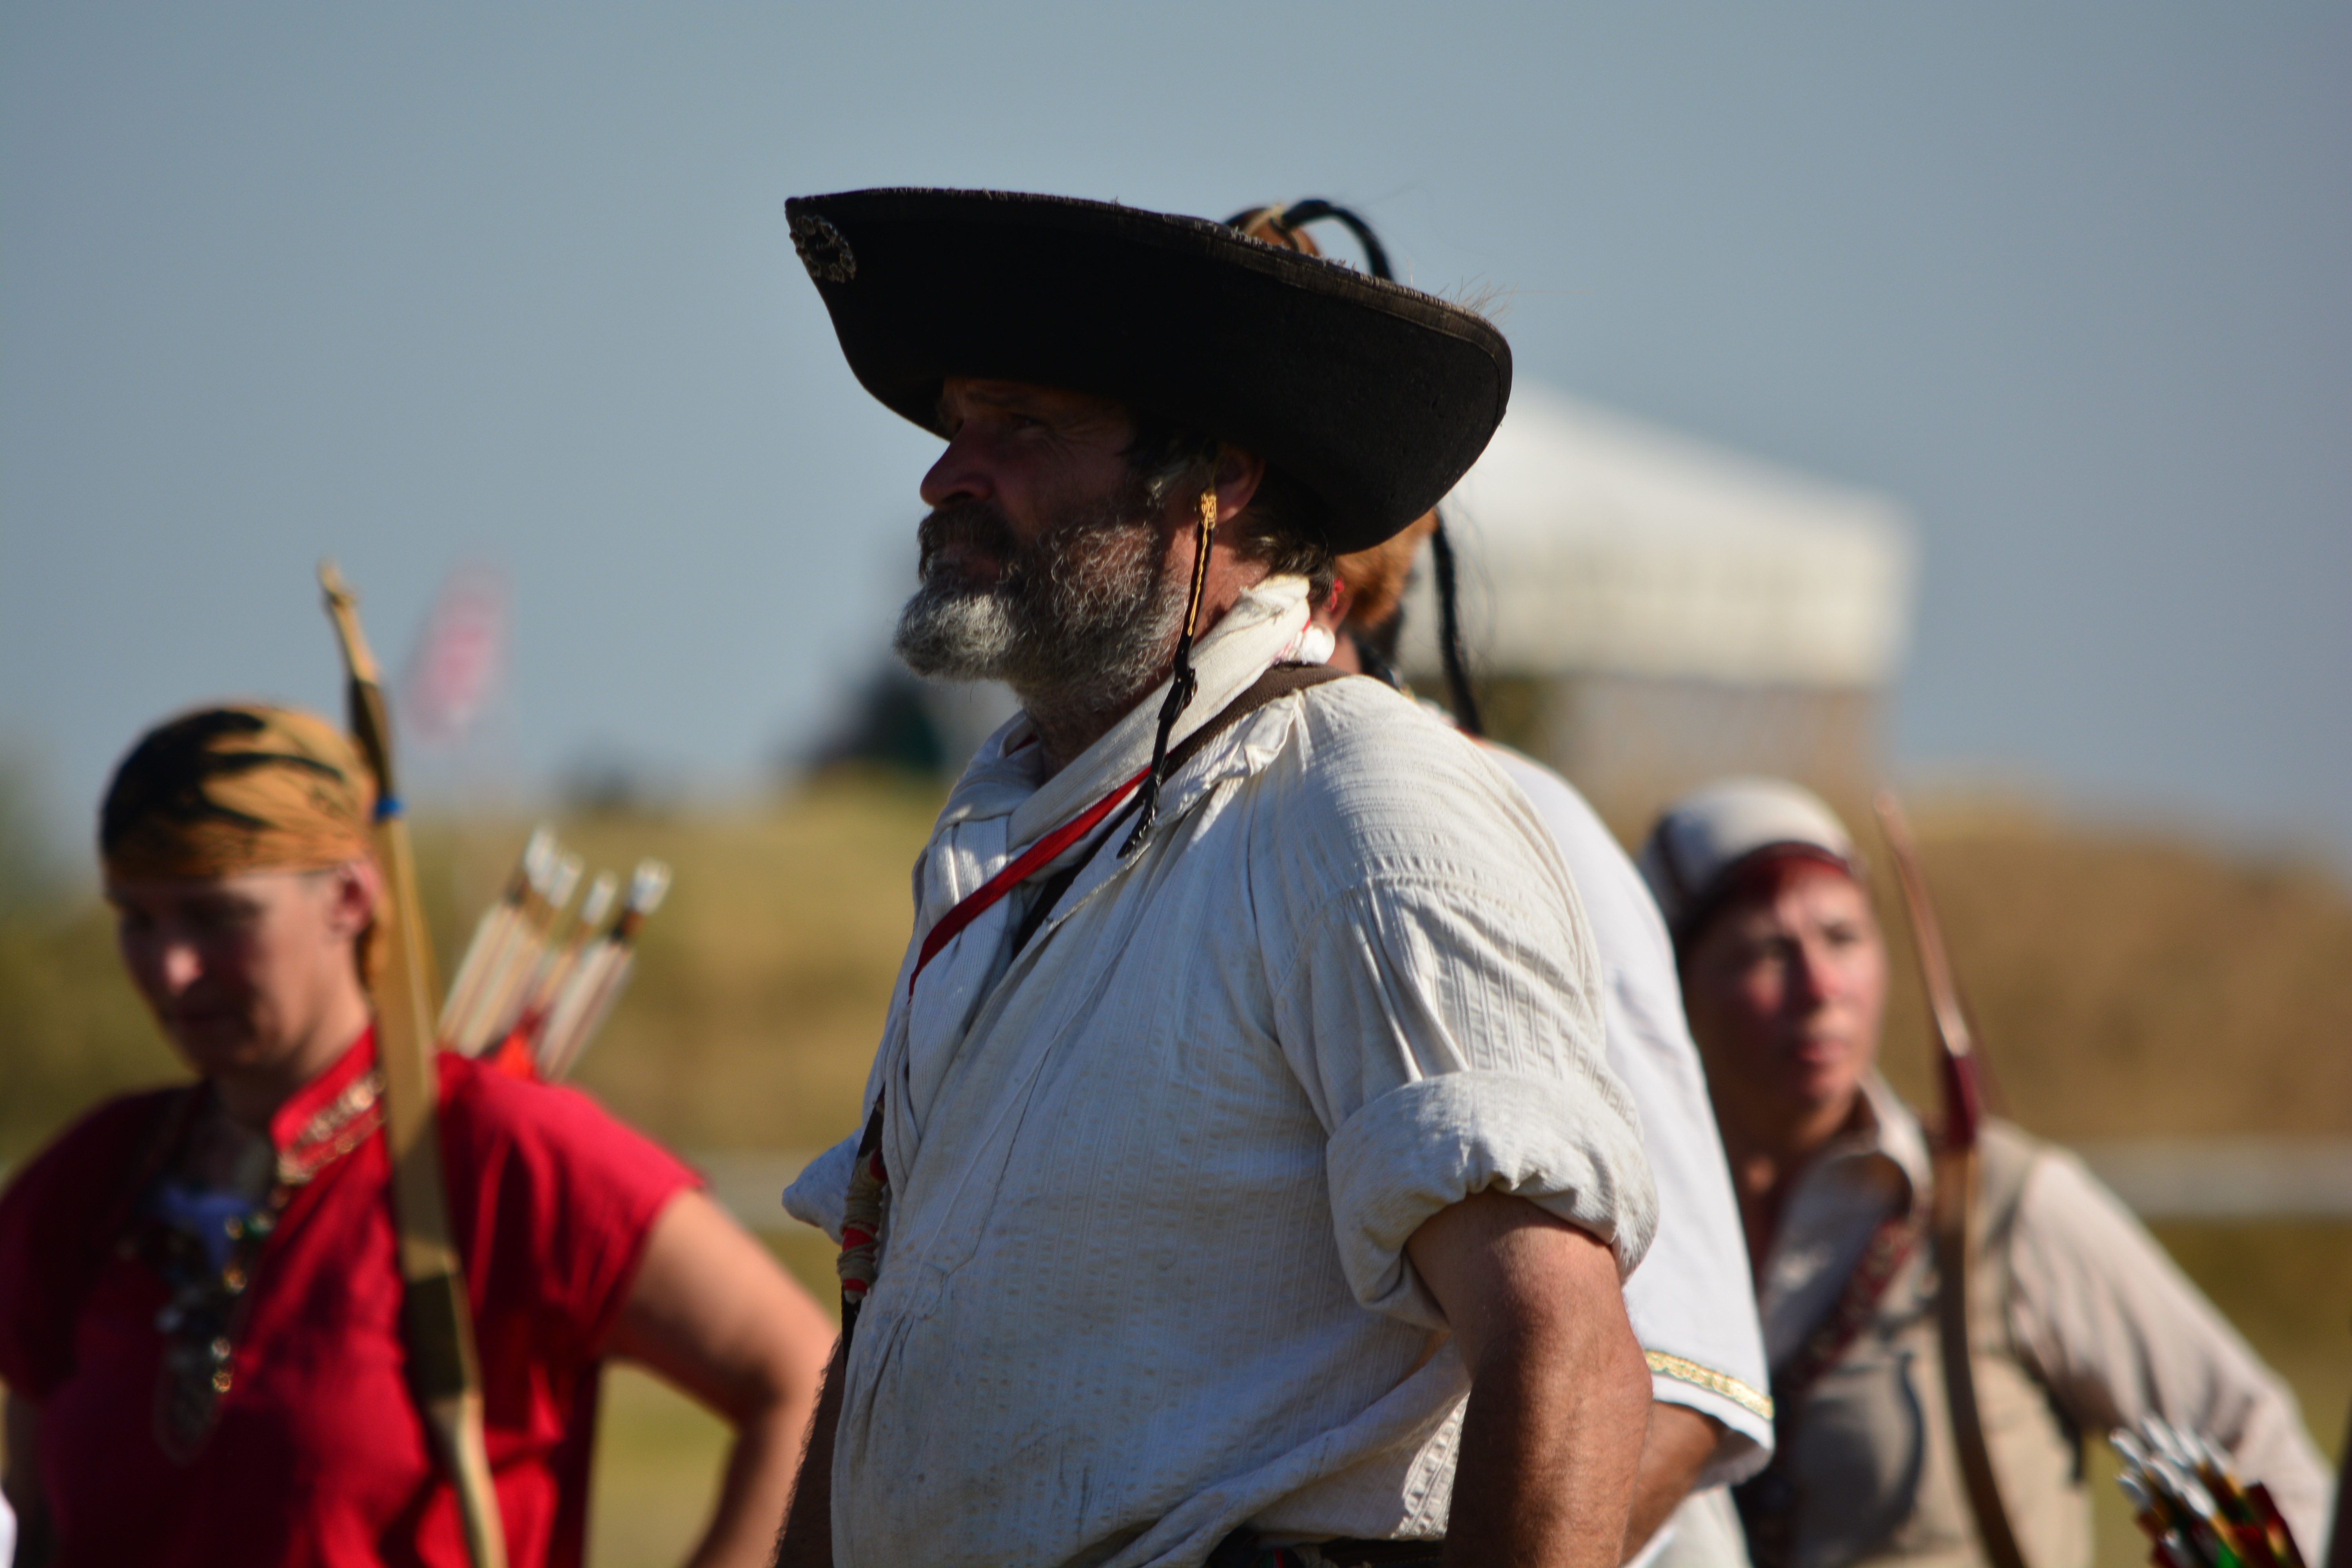
person, people, crowd, culture, tradition, hungarian, edith cabayag